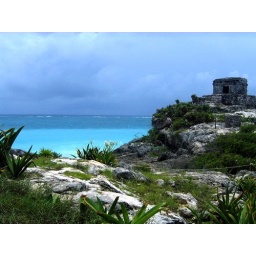
The grayish-tan buildings dominate a palm-fringed beach lapped by turquoise waters.